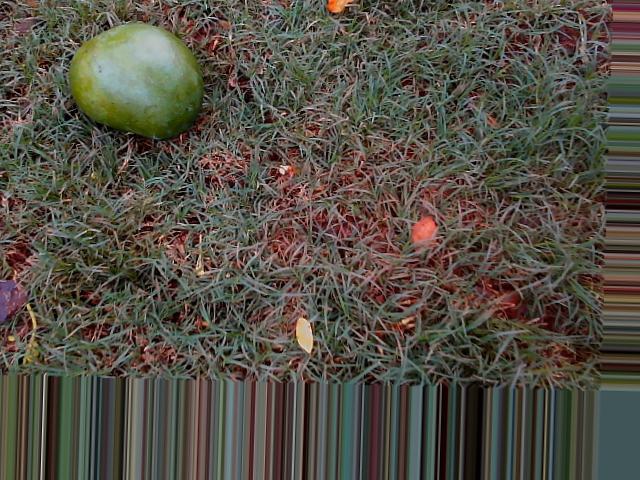
Label: Raw_Mango